Halden Reactor

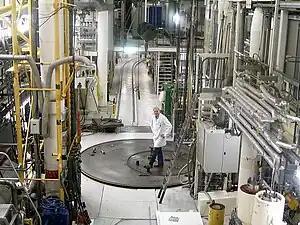
The reactor hall of the Halden Reactor

The Halden Reactor was a 25MW (thermal) nuclear reactor located in Halden, Norway and dedicated for research. Construction started 1955 and the reactor became operative in 1958 and was operated by the Institute for Energy Technology (IFE). The reactor was built into bedrock at depth. The Halden Reactor was operational 1958–2018. The Halden Reactor was transferred to the state agency Norwegian Nuclear Decommissioning on April 1st 2025, for decommissioning.